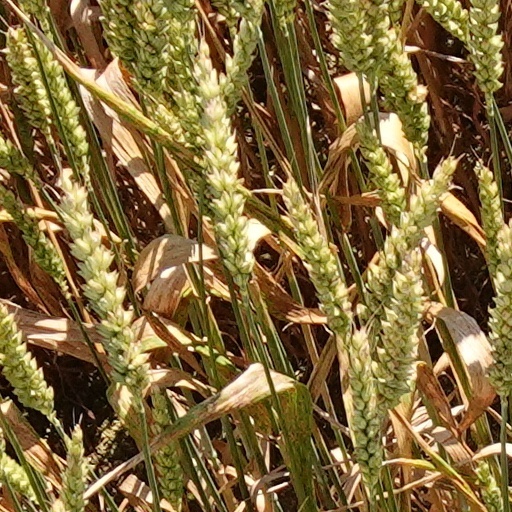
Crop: wheat